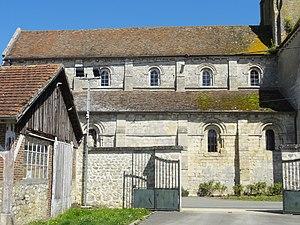
Église Notre-Dame-de-la-Nativité de Lavilletertre - voir titre.
L'église Notre-Dame-de-la-Nativité est une église catholique paroissiale située à Lavilletertre, dans l'Oise, en France. Elle a été édifiée sous plusieurs campagnes rapprochées entre 1135 / 1140 et 1170 environ, et n'a jamais subi de remaniements modifiant son apparence ou sa structure depuis son achèvement. Elle peut donc s'enorgueillir d'une rare unité stylistique, et ses dimensions sont considérables par rapport à la modestie du village. C'est un édifice de plan basilical avec une nef de cinq travées flanquée de bas-côtés, un transept largement débordant et un chœur rectangulaire à chevet plat. La nef et les bas-côtés ont été bâtis en premier lieu, et reflètent le style roman à son apogée. Leur façade occidentale comporte le plus grand portail roman du Vexin français. Même sur les élévations latérales, la décoration est particulièrement aboutie, et prévoit, pour chaque fenêtre, une archivolte moulurée accompagnée d'une frise retombant sur des colonnettes à chapiteaux. À l'intérieur, l'architecture gothique s'annonce déjà par l'application systématique de l'arc brisé sur les grandes arcades et les voûtes, ainsi qu'à travers la composition rigoureuse des piliers fasciculés.